Heilongjiang hand cannon

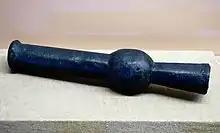
The Heilongjiang hand cannon (in 2021), a hand cannon dated to 1288 based on its proximity to a battle between the rebel prince Nayan and Yuan dynasty forces armed with hand cannons

The Heilongjiang hand cannon or hand-gun is a bronze hand cannon manufactured no later than 1288 and is the world's oldest confirmed surviving firearm. It weighs 3.55 kg (7.83 pounds) and is 34 centimeters (13.4 inches) long. The Heilongjiang hand cannon was excavated during the 1970s in Banlachengzi, a village in Acheng District, Heilongjiang province, China. It was found alongside other bronze artifacts made in the style of the Jurchen Jin Dynasty (12th–13th century). The hand cannon was probably used in battles fought nearby in Banlachengzi in 1287 and 1288. The "History of Yuan" states that a Jurchen commander by the name of Li Ting led a group of soldiers equipped with hand cannons into a military camp in 1288, as part of an anti-rebellion campaign for the Yuan dynasty. The cannon currently resides at the Heilongjiang Provincial Museum in Harbin, China.